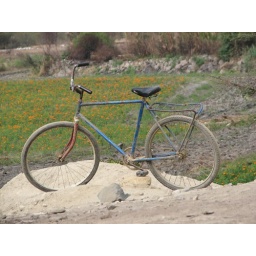
bike in front of a flower field in the middle of the desert